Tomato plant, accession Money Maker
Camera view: horizontal (90 deg, fisheye); turntable rotation: 90 degrees
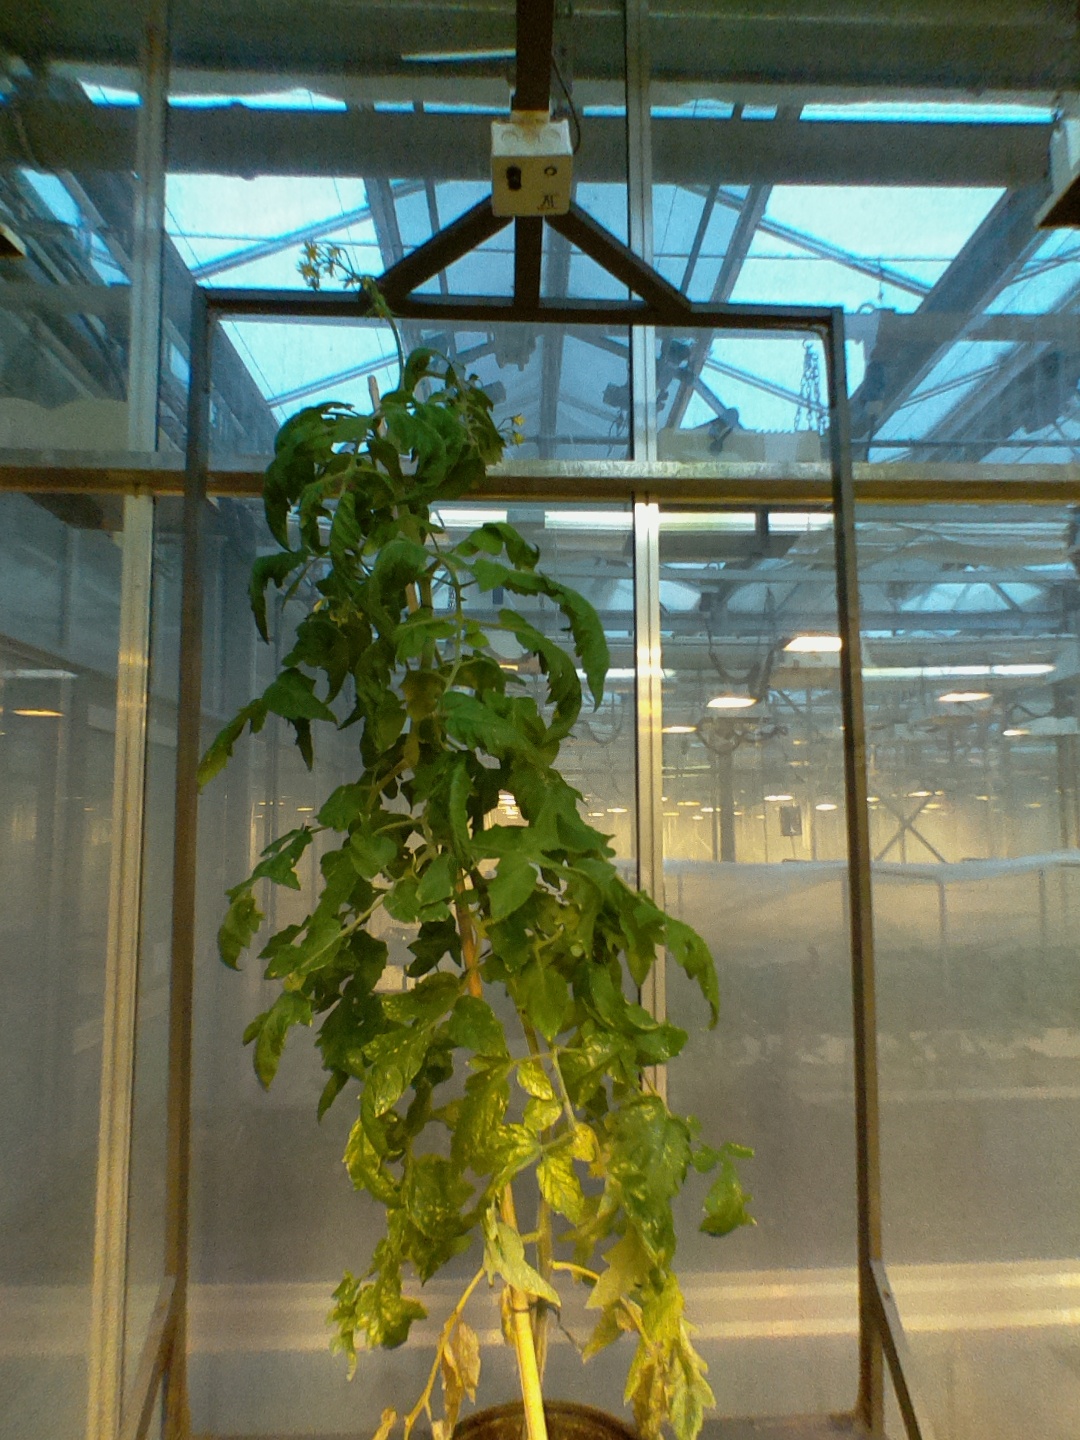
BBCH growth stage 70: Fruits at the main stem or branches visibles